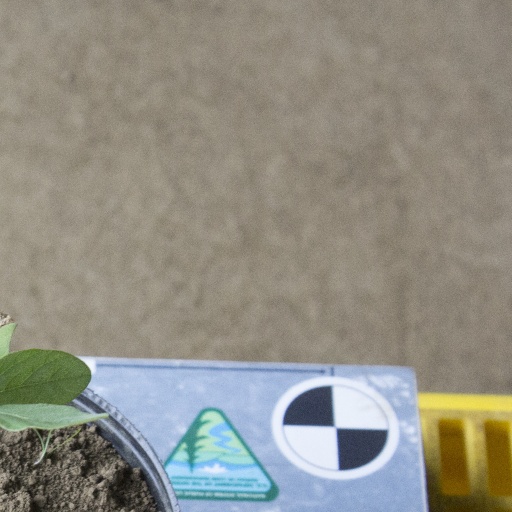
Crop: soybean